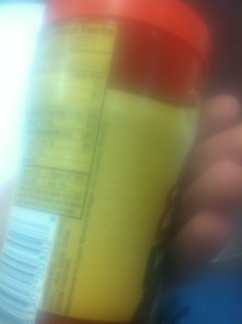Question: Read everything on that please.
Answer: unanswerable